Freckles (novel)

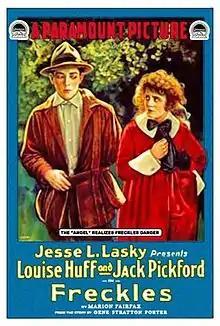
Poster for "Freckles" (1917) starring Jack Pickford

The novel was also adapted into a Japanese manga series titled , serialized in "Bessatsu Shōjo Comic" magazine from 1979 to 1980. The manga was based on the Japanese translation of "Freckles" by Hanako Muraoka and illustrated by Keiko Takemiya. Its chapters were later collected into a single paperback volume published by Shogakukan.